Economy of the Cucuteni–Trypillia culture

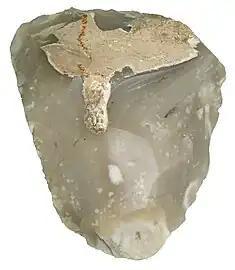
A sample of Miorcani flint from the Cenomanian chalky marl layer of the Moldavian Plateau (approximately 7.5 cm wide)

There were also certain rare mineral resources that, because of limitations due to distance and prevalence, were also moved along these rudimentary trade networks that towards the end of the culture would begin to become more and more important to the survival of the members of this society. The most important of these minerals was salt, which is critical for human existence. Indeed, the Cucuteni-Trypillia saltworks located at the brackish spring at Lunca, Neamț County, Romania, may very well be the oldest in the world. There is evidence to indicate that the production of this valuable commodity directly contributed to the rapid growth of the society. This saltworks was so productive that it supplied the needs of the entire region. For this to happen, the salt had to be transported, which may have marked the beginning of a trade network that developed into a more complex system over time.